Fallout Shelter

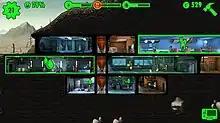
Ant farm view. Vault resources are shown along the top of the screen. A notification appears when a room produces resources.

In "Fallout Shelter", players build and manage their Vault as an Overseer, its leader and coordinator. Players guide and direct the citizens of the Vault, known as dwellers, and need to keep them happy through meeting their needs such as power, food, and water. They rescue dwellers from the wasteland and assign them to different resource-generating buildings in the Vault, using the SPECIAL statistics system from the other "Fallout" games. Each character's SPECIAL profile affects their ability to generate different resources, and their statistics can be increased by training them in rooms devoted to each stat. The dwellers can level up over time, increasing their health, and can be given items and weapons to help with various tasks. The number of dwellers can be increased by waiting for dwellers from the wasteland to arrive or by pairing a male and a female dweller in living quarters to produce children.